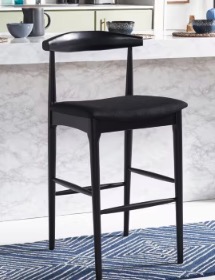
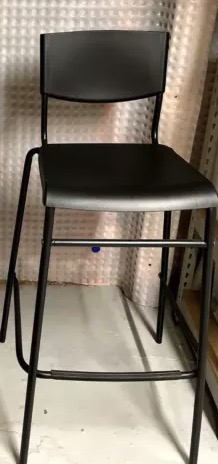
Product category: stool
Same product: no